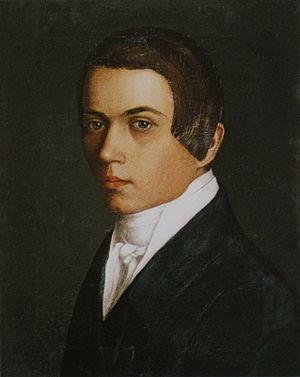
Grigori Soroka, né le 27 novembre 1823, dans le gouvernement de Tver dans le village de Pokrovskaîa et mort le 22 avril 1864 à Vychnevolotsk dans le même gouvernement de Tver, est un peintre russe qui était serf.